Phelotrupes auratus

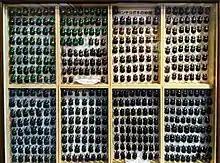
preserved specimens showing range of color.

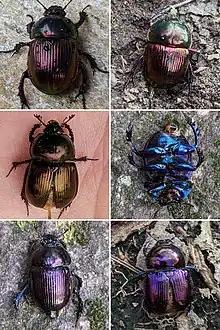

"Phelotrupes auratus" can be found in eastern China, North and South Korea and throughout Japan.